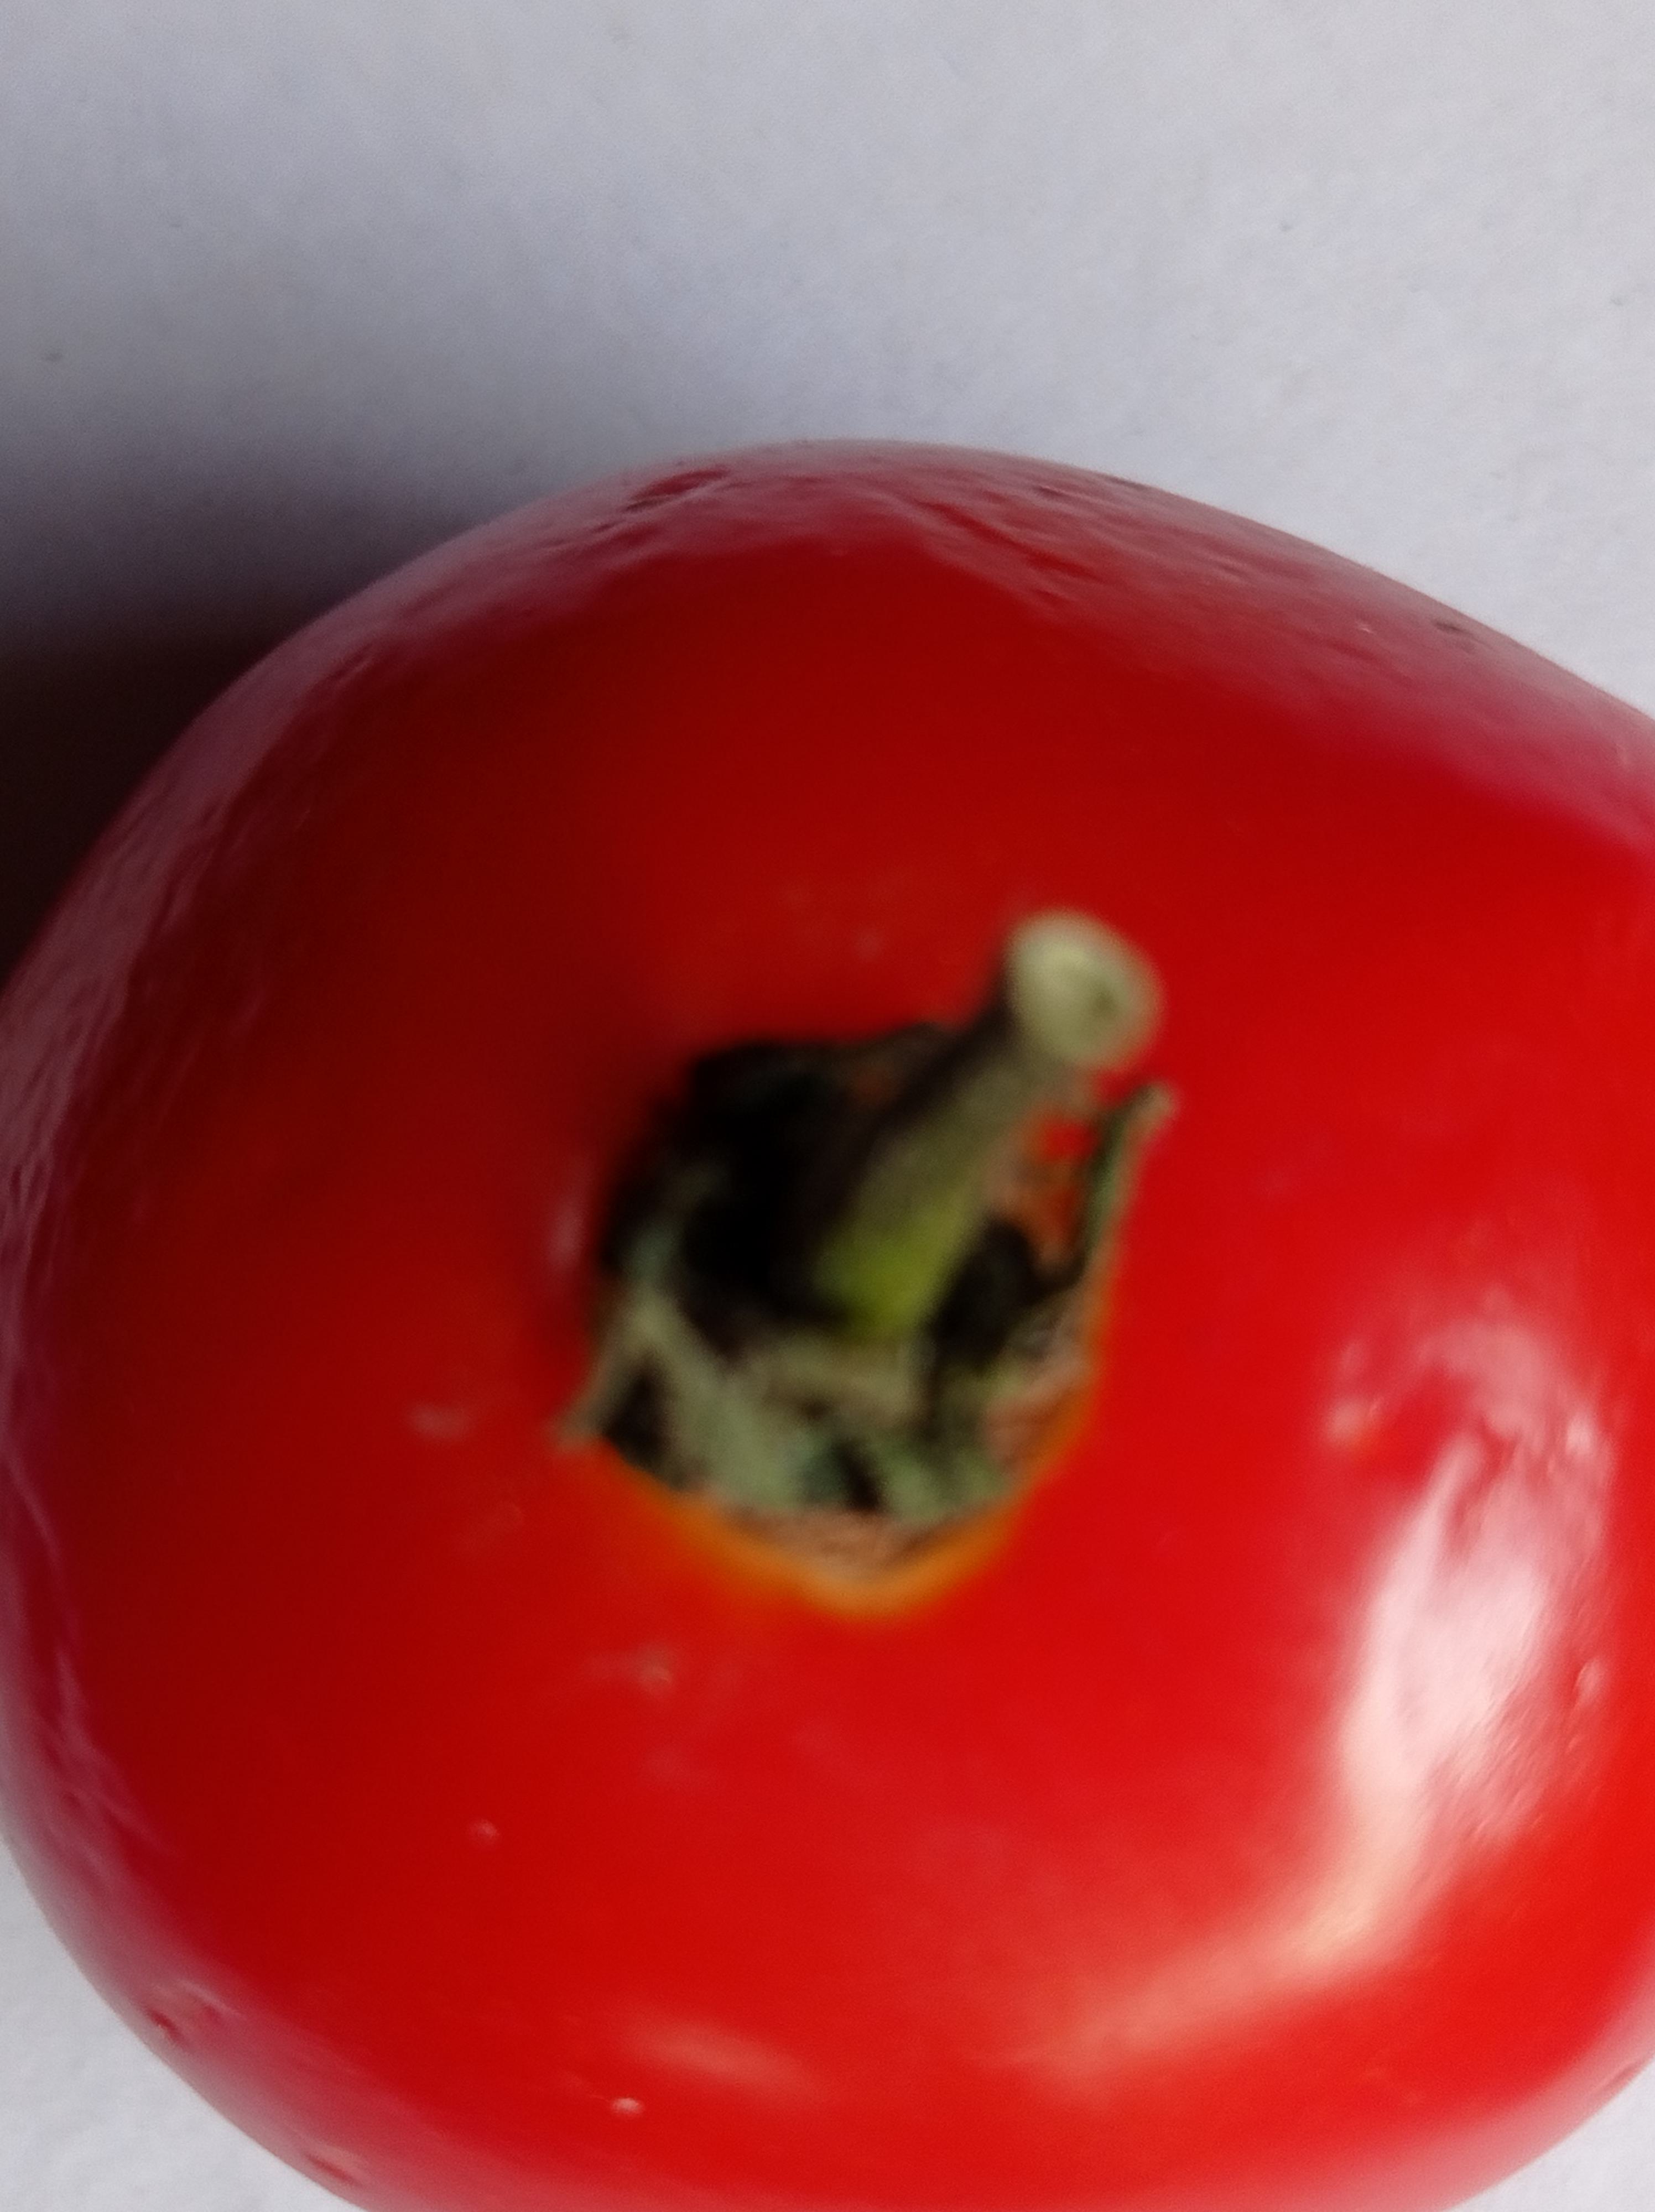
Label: Fresh